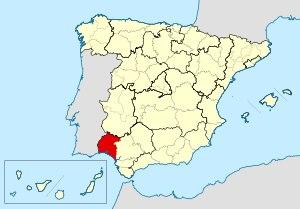
Le diocèse de Huelva est un diocèse de l'Église catholique en Espagne suffragant de l'archidiocèse de Séville.